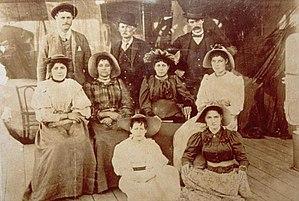
Tavolara est une île située au nord-est de la Sardaigne en Italie. Elle a été, depuis le milieu du XIXᵉ siècle, le siège d'une micronation autoproclamée baptisée Royaume de Tavolara.